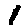
Label: 1